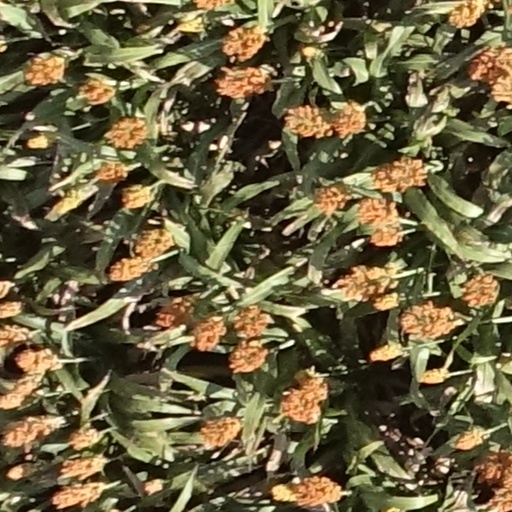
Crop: sorghum